Miccosukee Indian Reservation

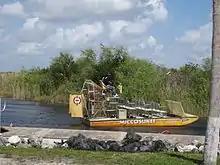
Miccosukee airboat tour in the Florida Everglades

The second largest section is the Tamiami Trail Reservation, which is located west of Miami, on the Tamiami Trail (U.S. Route 41, or Southwest 8th Street), at the point where the Tamiami Canal turns to the northwest, in western Miami-Dade County. Although this section is much smaller than the Alligator Alley section, it is the center of most tribal operations. It has a land area of .